William Keogh

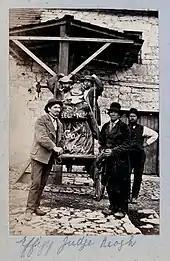
"Effigy of Judge Keogh", published June 1872

Keogh's death did nothing to lessen the hostility to him at home; the Irish newspapers heaped abuse on him, causing "The Times" of London to protest that in any country but Ireland his talents would have won him popularity and respect. There is no doubt of his intellectual gifts, while his friends recalled the charm and good humour he had shown in his earlier years, and his son-in-law, Mr Justice James Murphy, to whom he had been close, championed him to the end. The picture of him in Burke's "Anecdotes of the Connaught Circuit", published a few years after Keogh's death, is largely favourable. However, as McCullagh points out, not many politicians so damage their reputations that they are still spoken of with contempt a century later; and despite Keogh's gifts, one must conclude that much of the damage to his reputation was self-inflicted.